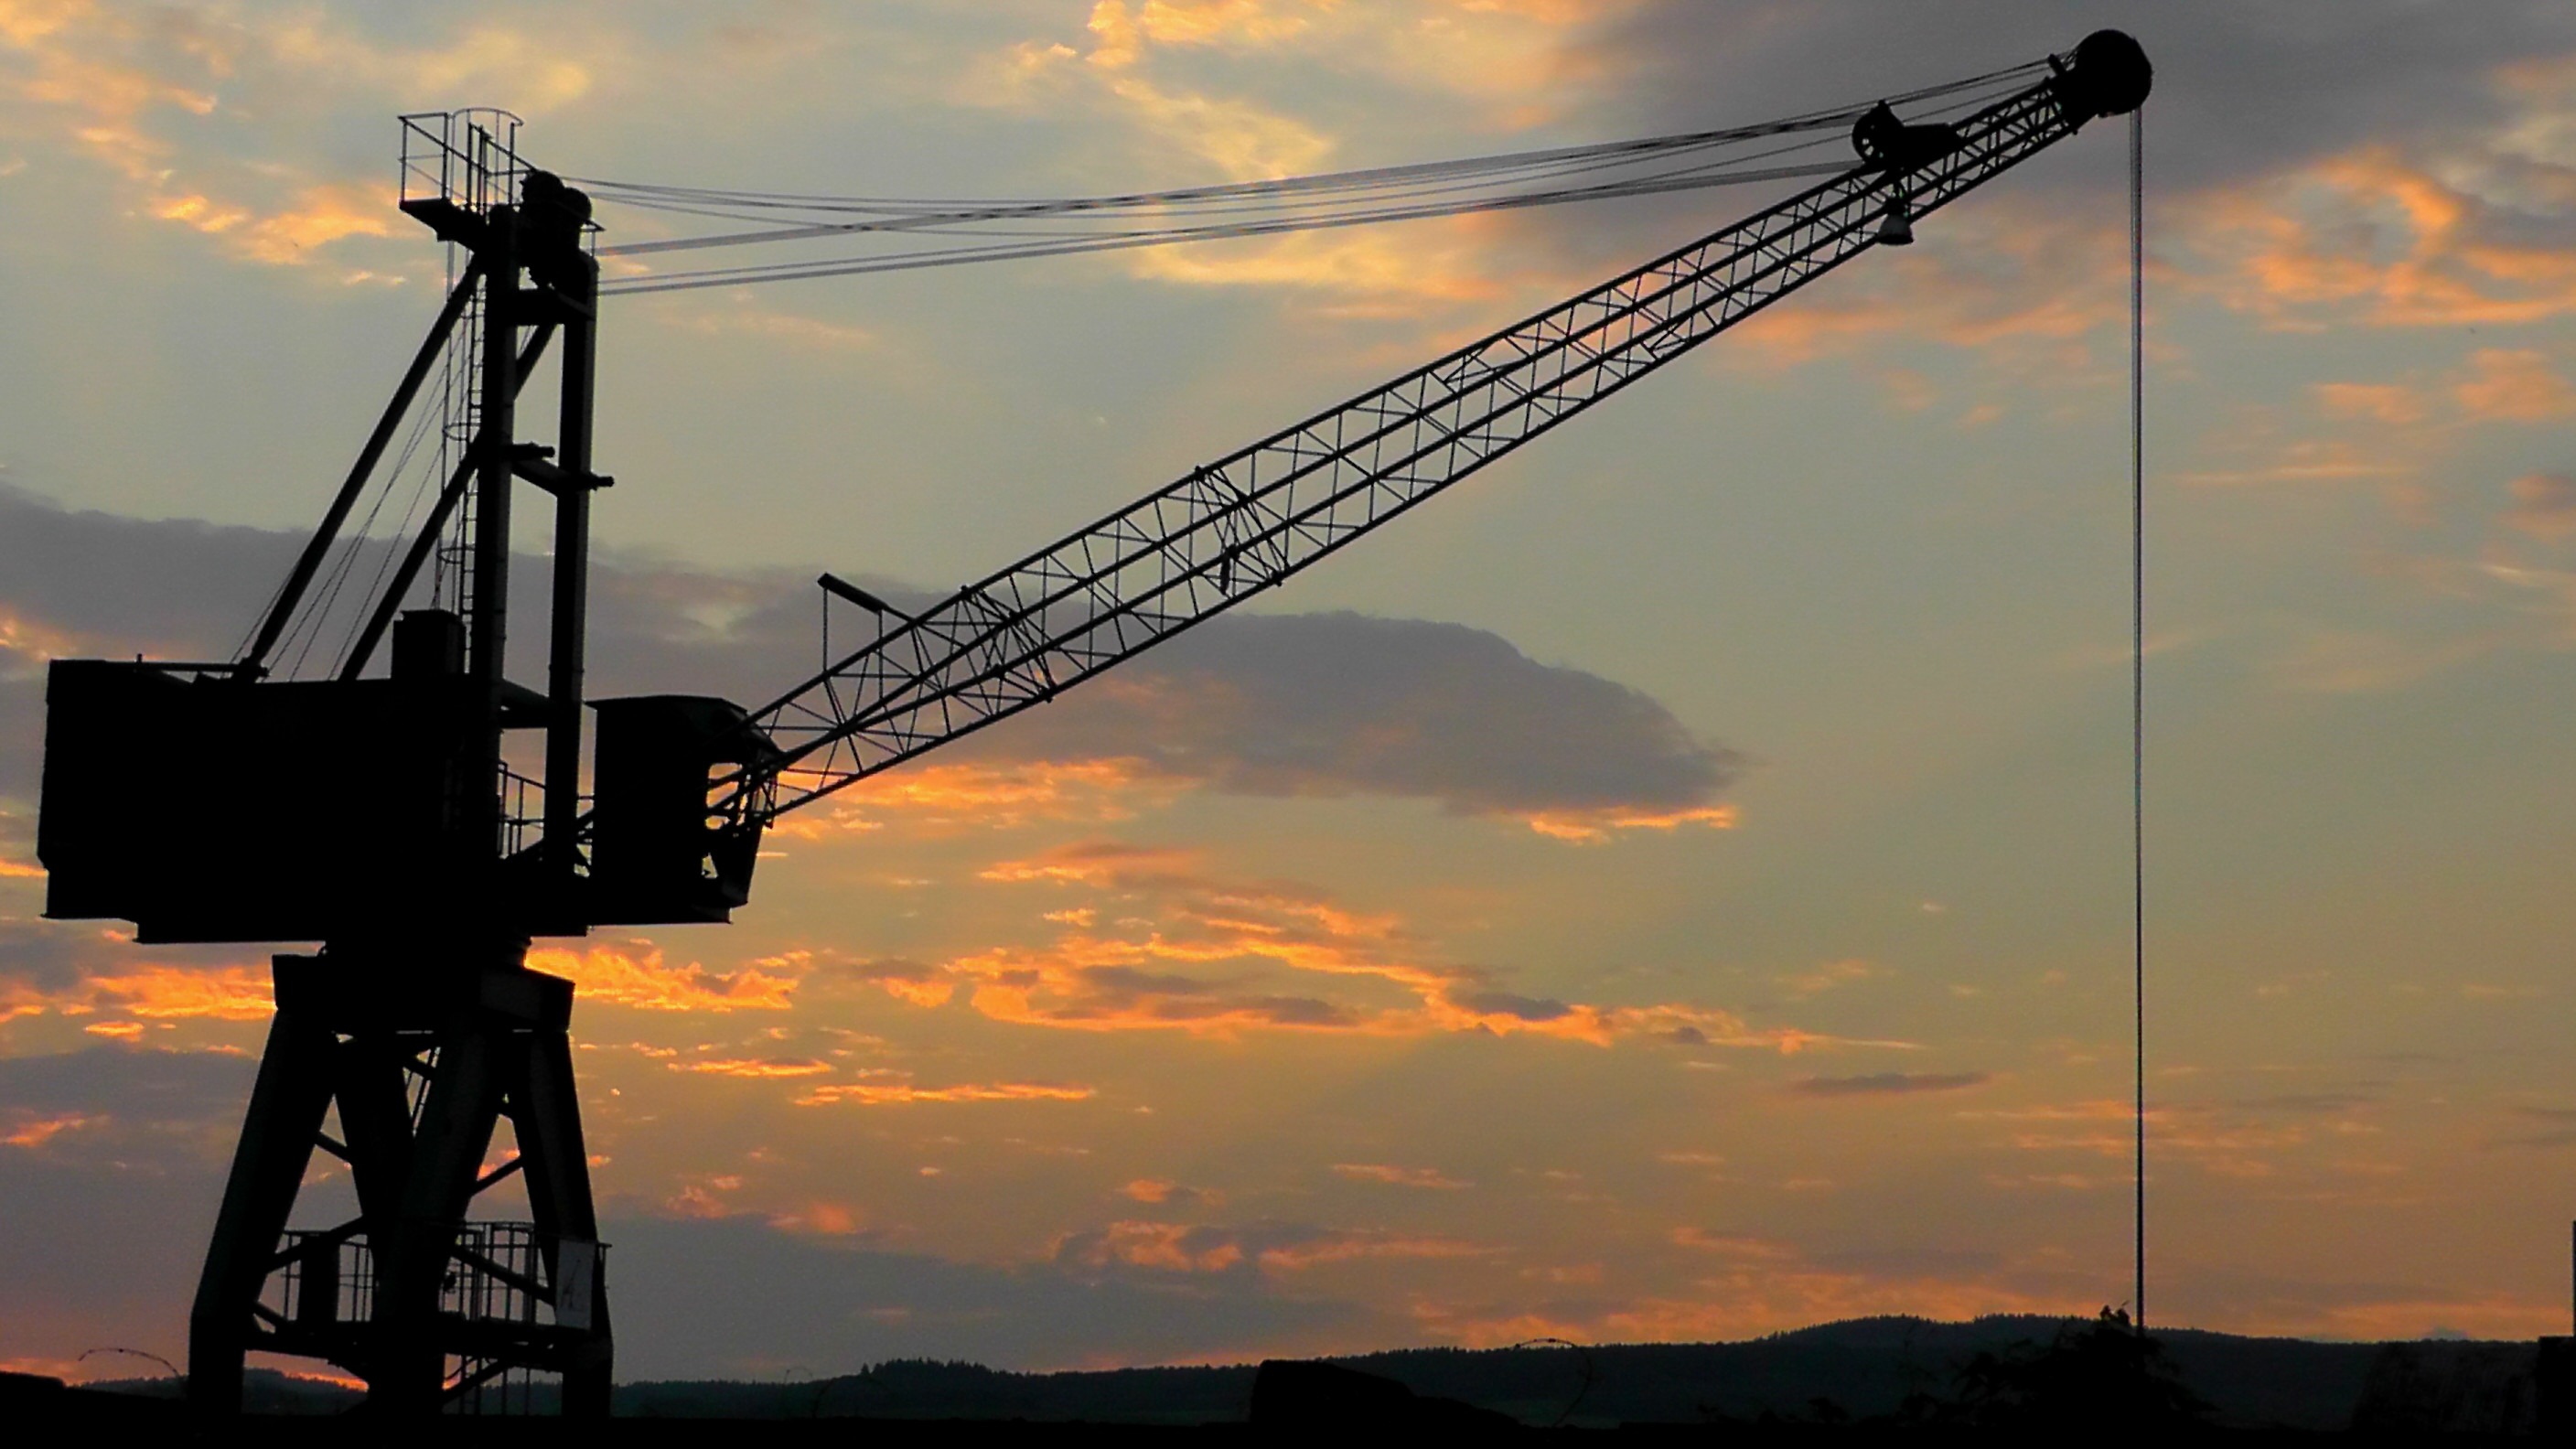
nature, silhouette, sky, sunrise, sunset, wind, ship, dusk, evening, red, vehicle, mast, romance, machine, rest, port, electricity, energy, beautiful, still, crane, abendstimmung, petroleum, construction equipment, electrical supply, overhead power line, oil field